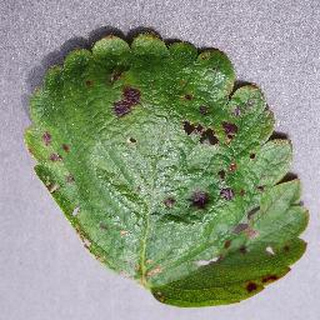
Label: strawberry_leaf_scorch